Antonio de Tomaso

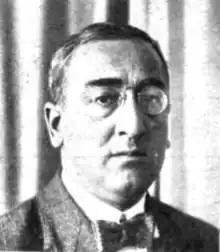
De Tomaso in 1932

Antonio de Tomaso, born Antonio Di Tommaso (26 June 1889 – 3 August 1933), was an Argentine politician, Minister of Agriculture, and father of Alejandro de Tomaso.